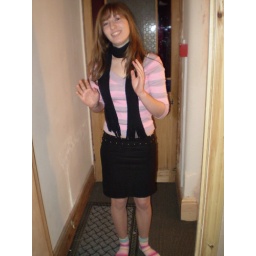
Hayley looking amazing in a really cute dress that she wore JUST for my 16th birthday, I love her.